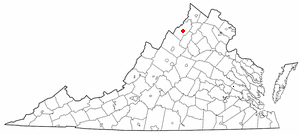
La ville d’Edinburg est située dans le comté de Shenandoah, dans l’État de Virginie, aux États-Unis. Sa population s’élevait à 1 041 habitants lors du recensement de 2010, estimée à 1 068 habitants en 2016.